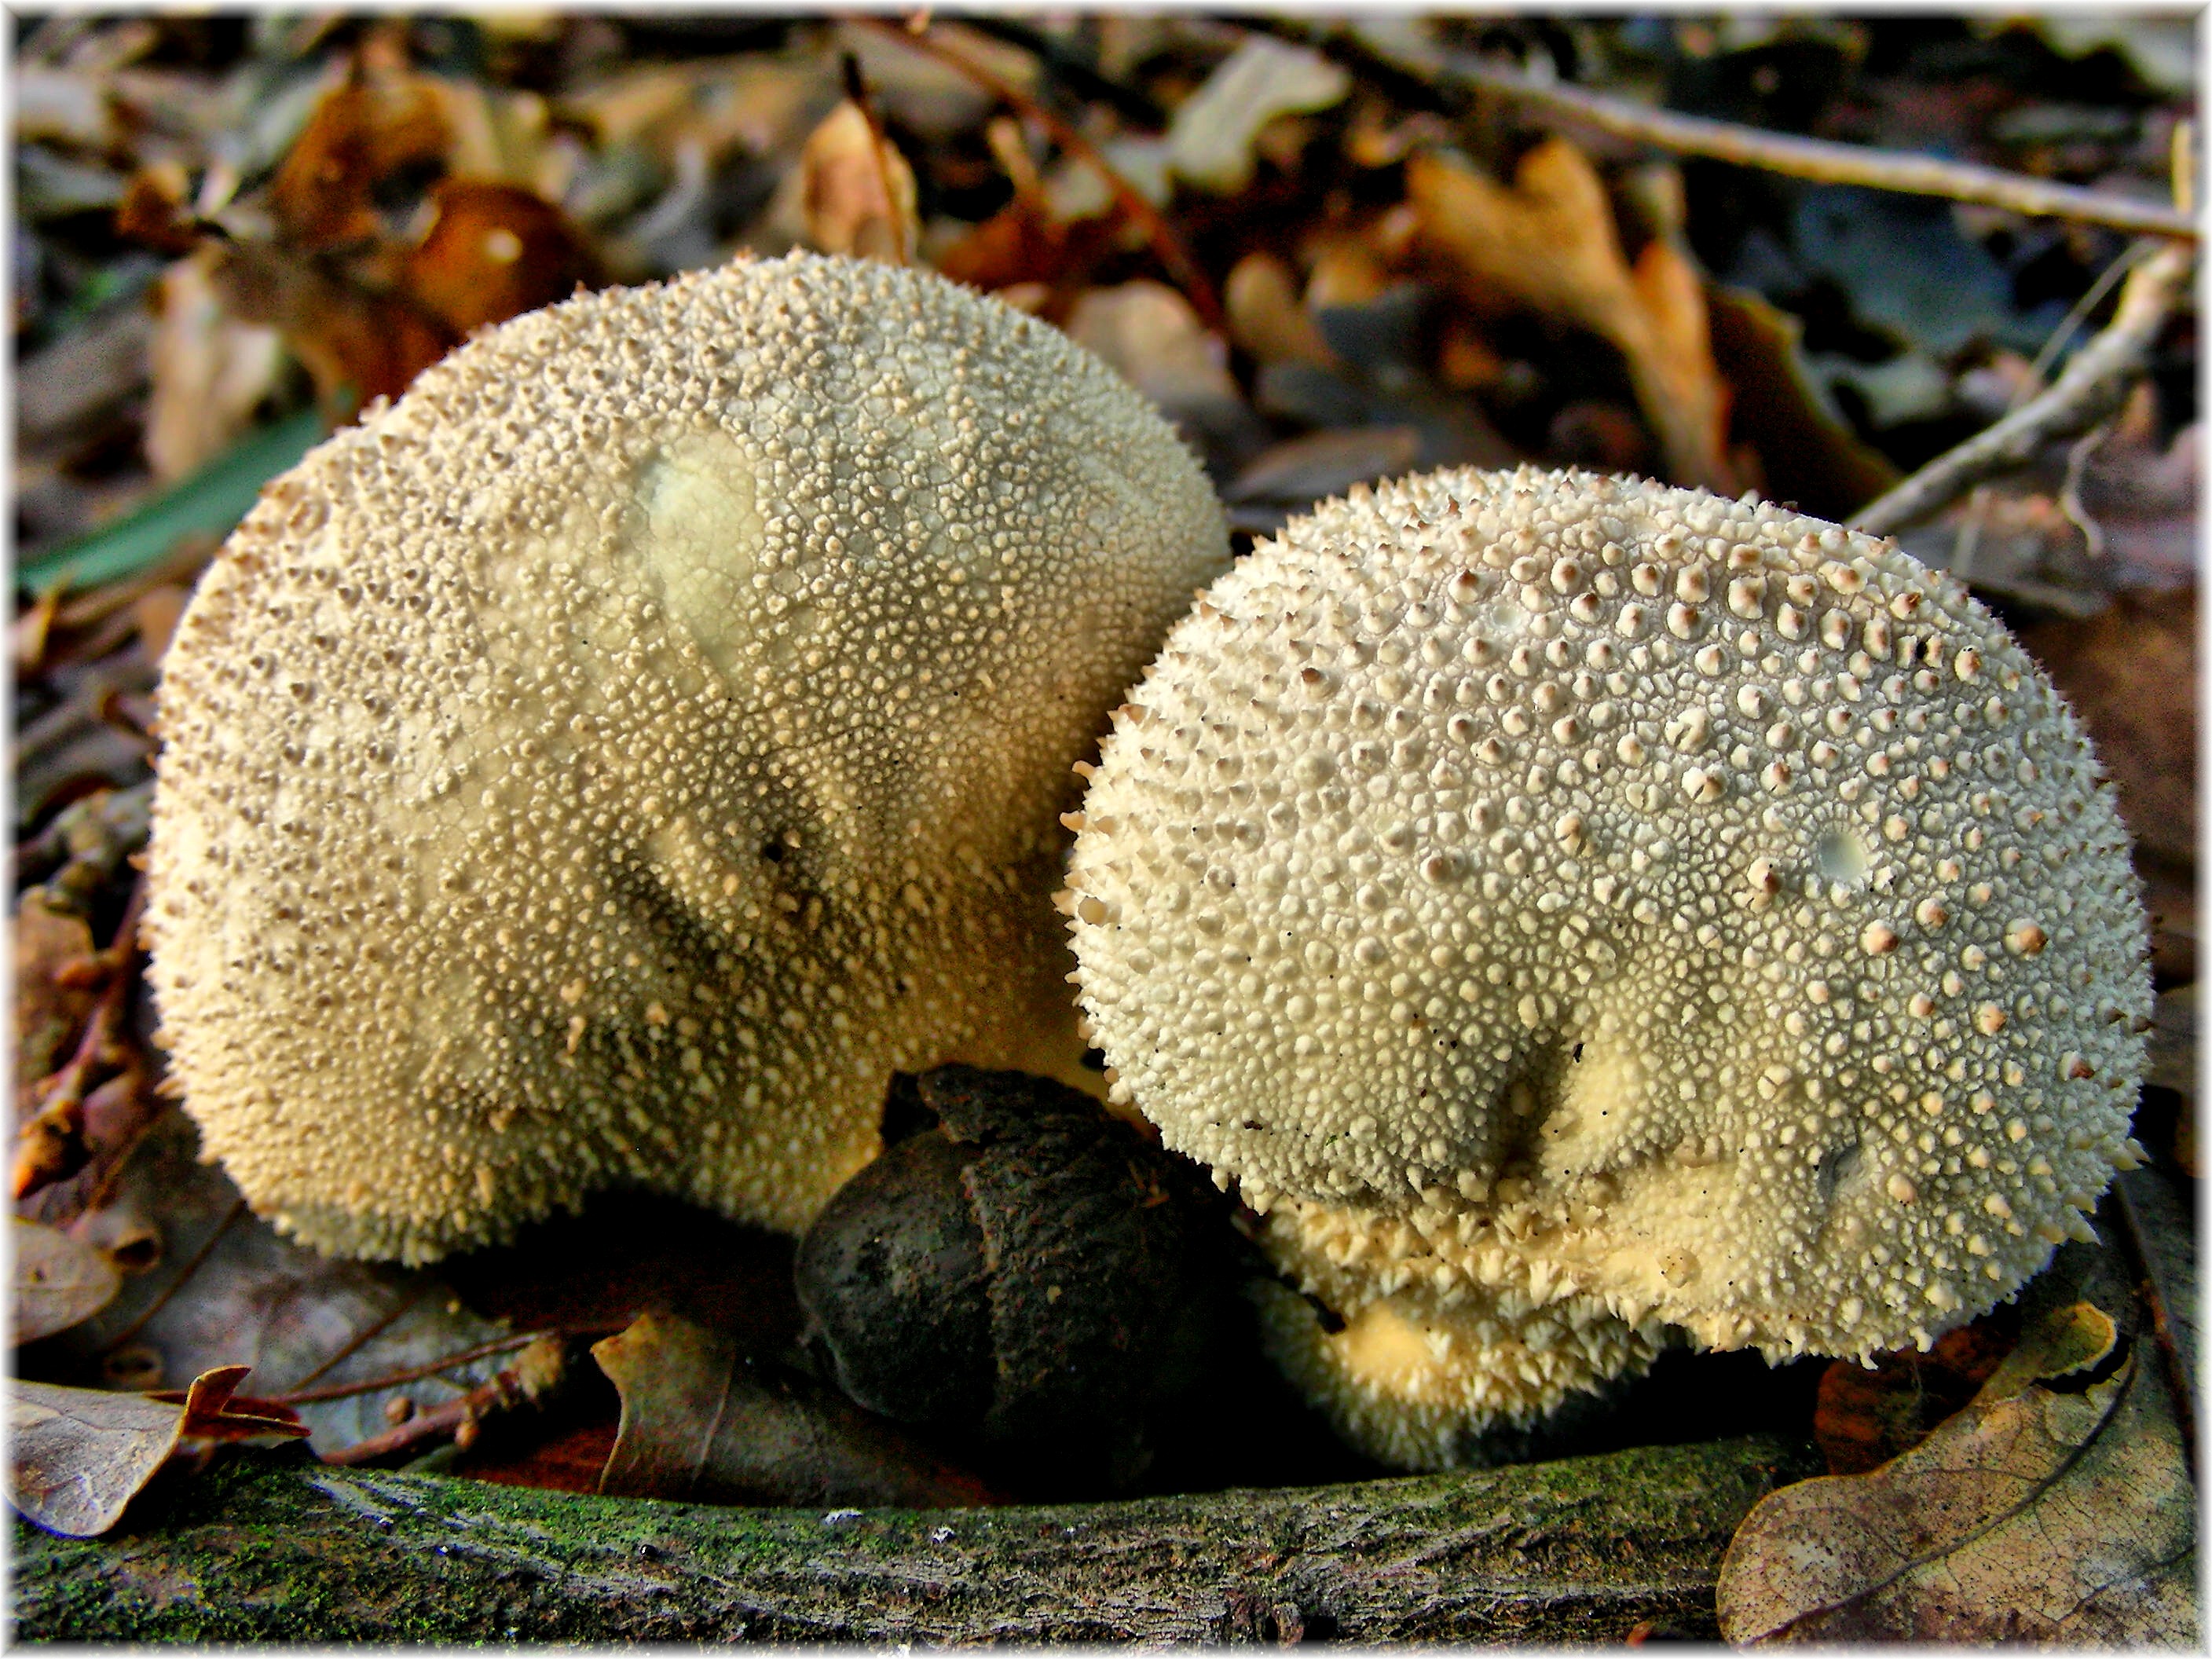
nature, forest, europe, macro, autumn, botany, mushroom, flora, fauna, fungus, spain, espagne, europa, blanco, naturaleza, bosque, galicia, natureza, setas, natur, agaric, bolete, natura, espana, cogumelos, galiza, micologia, agaricus, macro photography, matsutake, provinciacoru a, fungos, ordes, oyster mushroom, edible mushroom, shiitake, medicinal mushroom, agaricomycetes, agaricaceae, champignon mushroom, penny bun, pleurotus eryngii